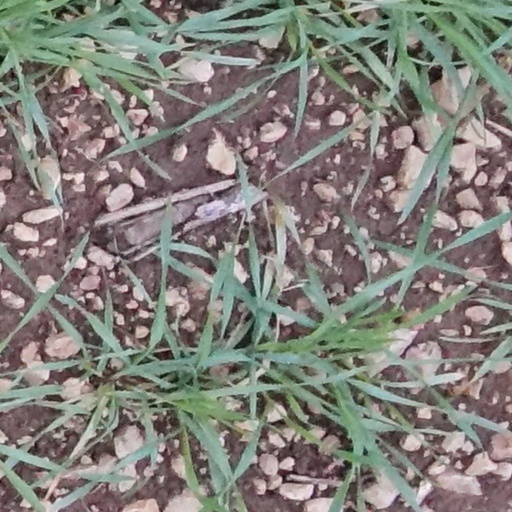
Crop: wheat